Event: Nepal Earthquake
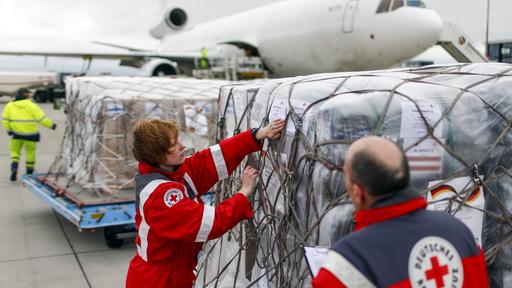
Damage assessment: no_damage